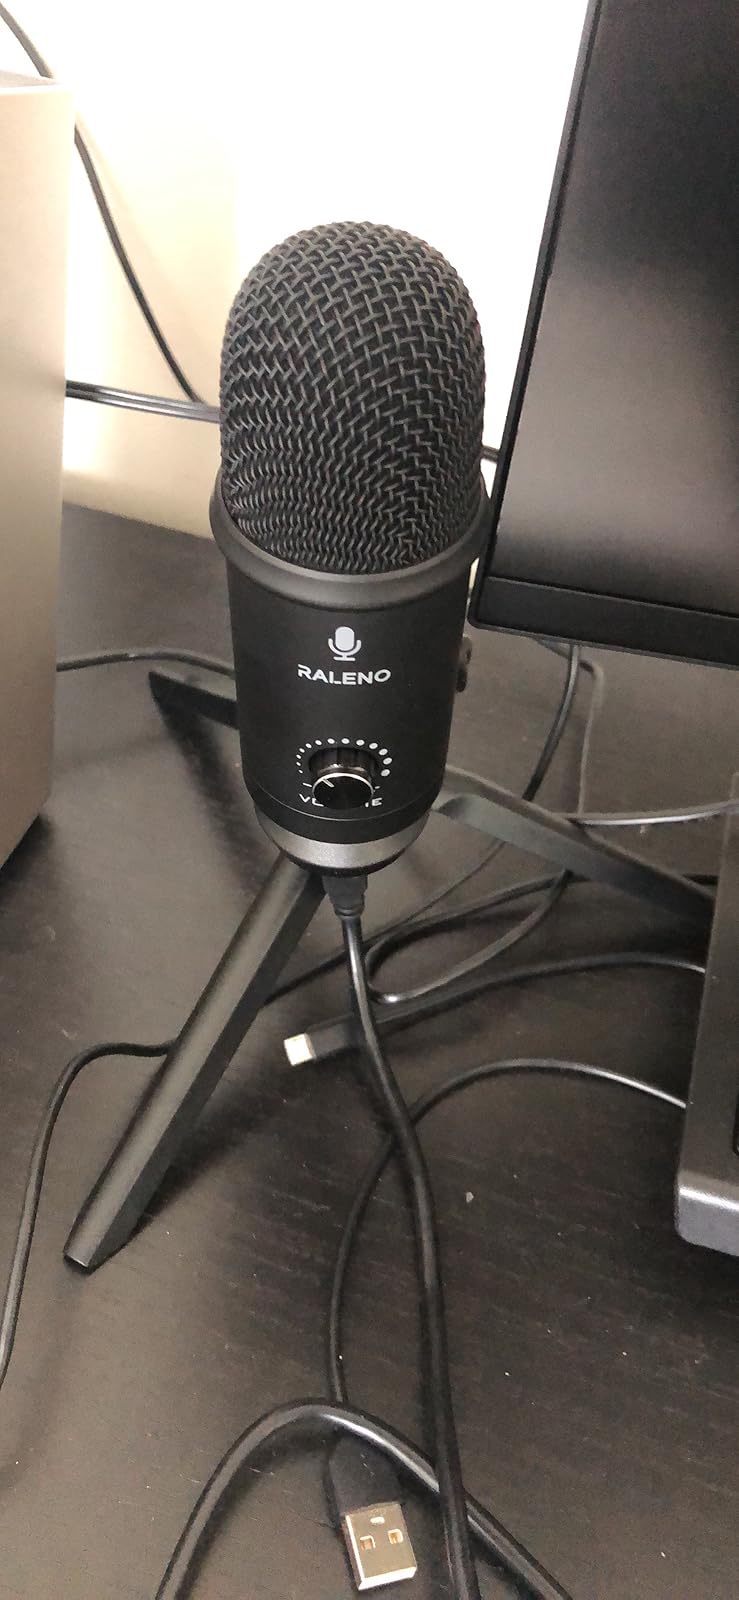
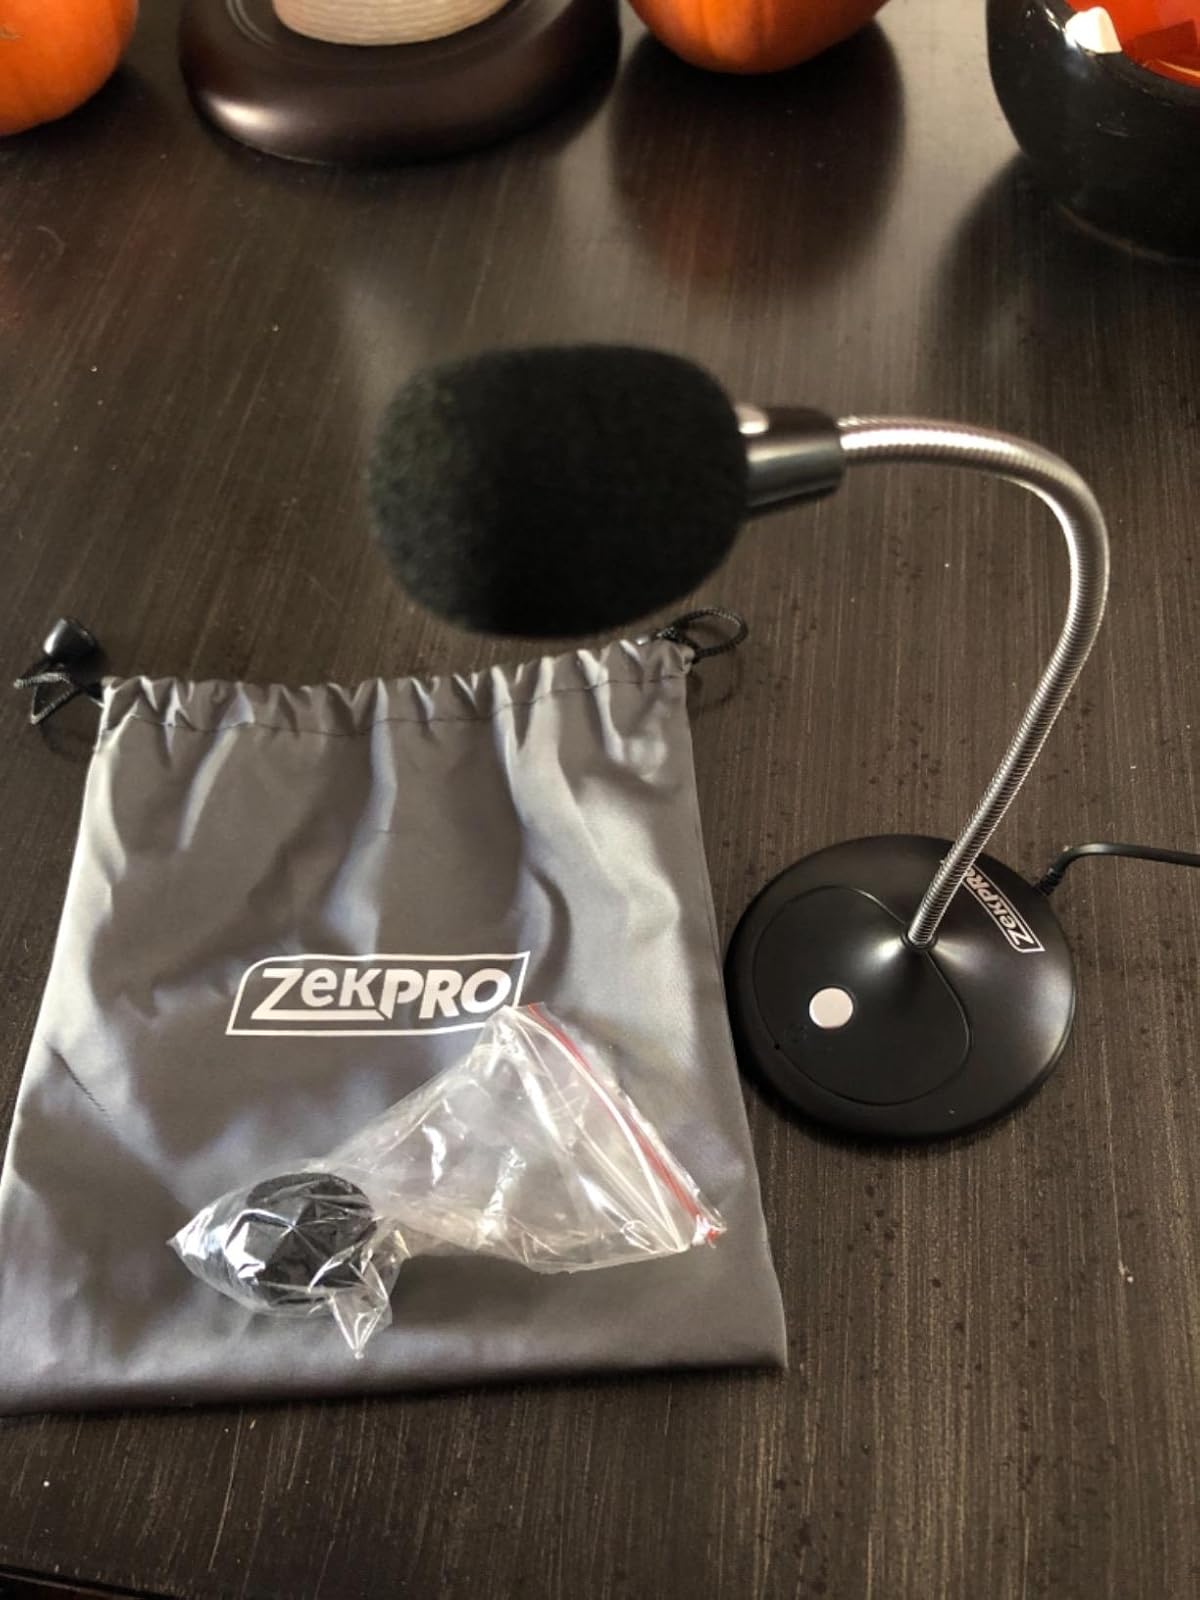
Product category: microphone
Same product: no